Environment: real
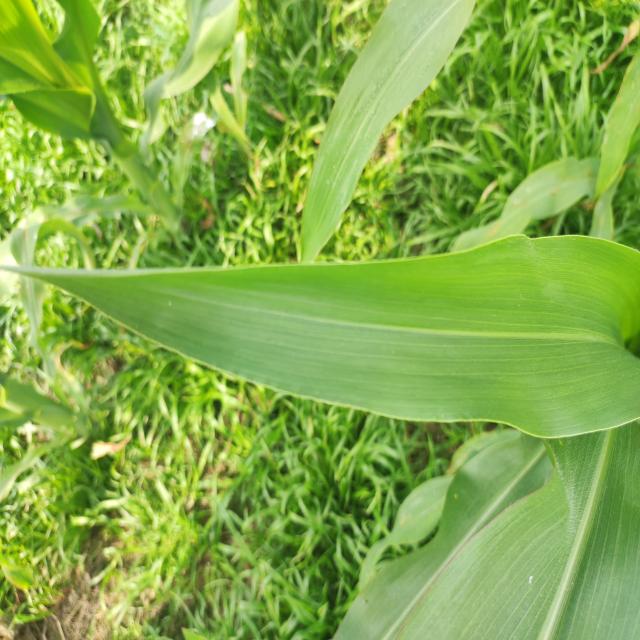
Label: healthy